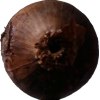
Label: red_onion